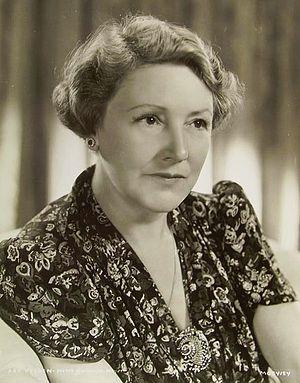
Fay Holden est une actrice anglaise, née Dorothy Fay Hammerton le 26 septembre 1893 à Birmingham, morte le 23 juin 1973 à Los Angeles.